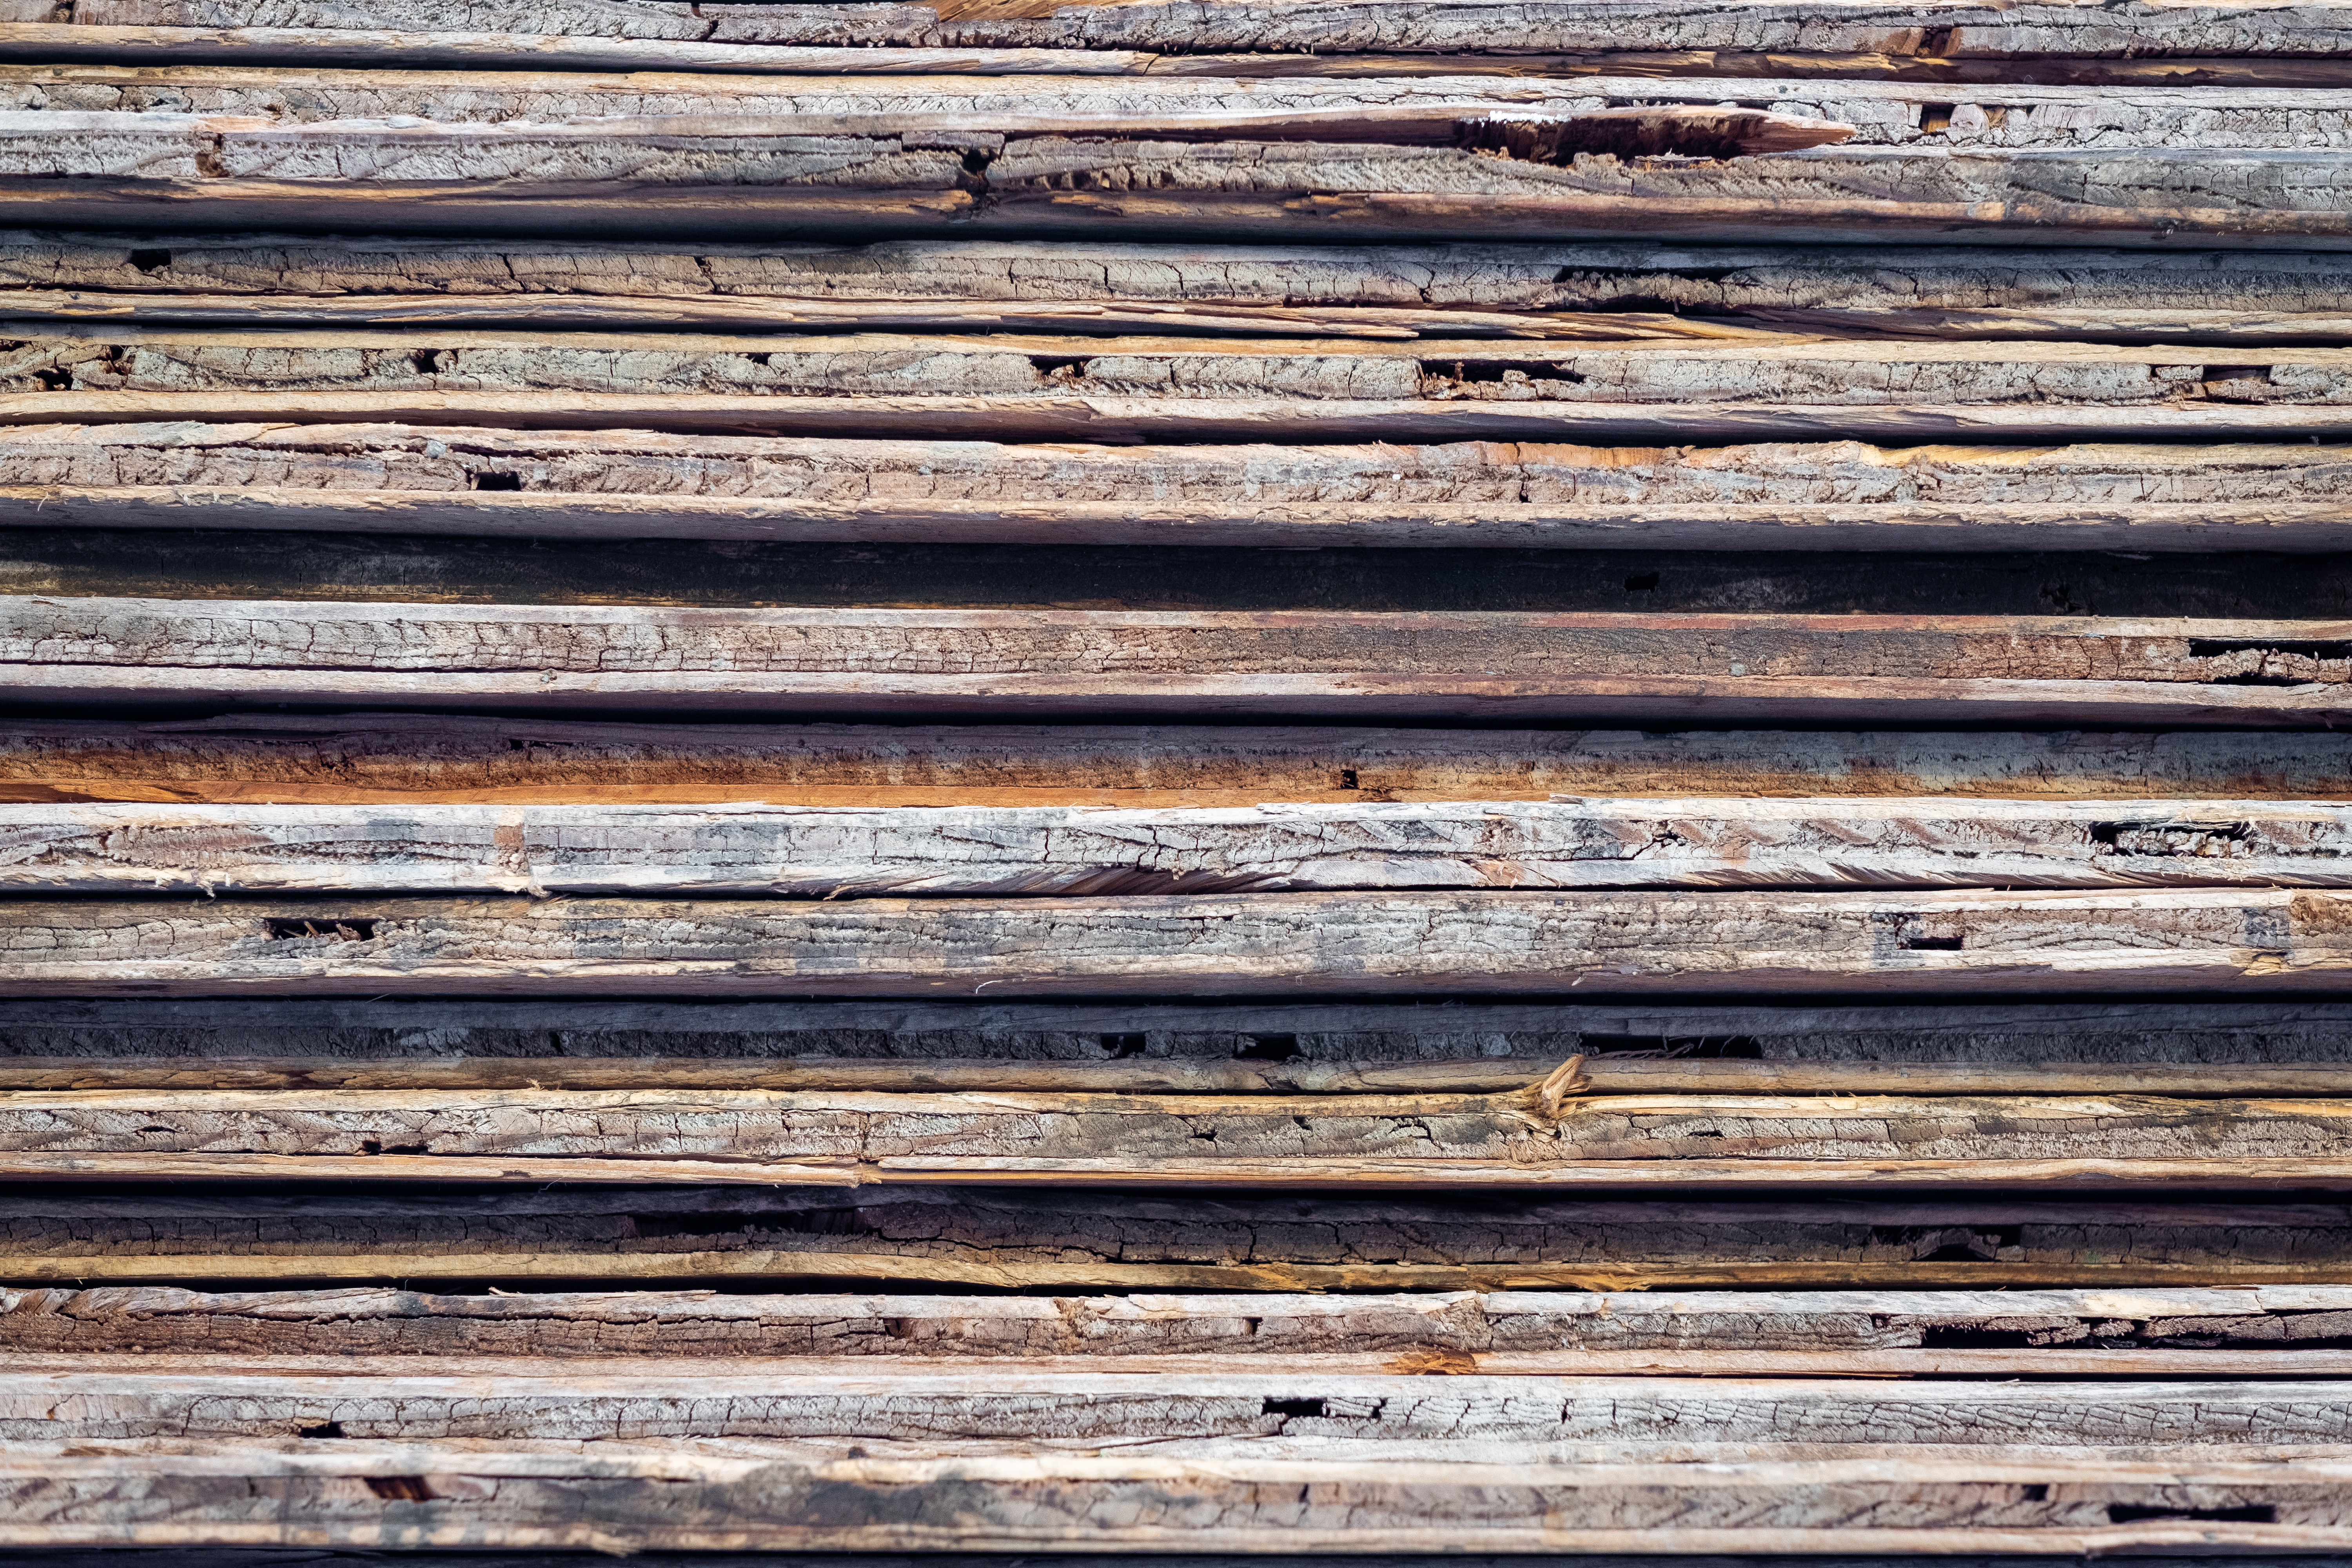
wood, composite material, building material, rectangle, pattern, metal, parallel, Tints and shades